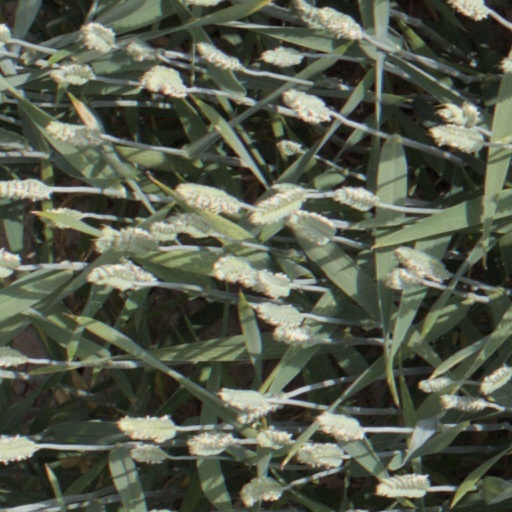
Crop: wheat